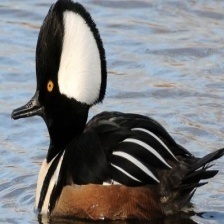
Species: HOODED MERGANSER
Scientific name: LOPHODYTES CUCULLATUS